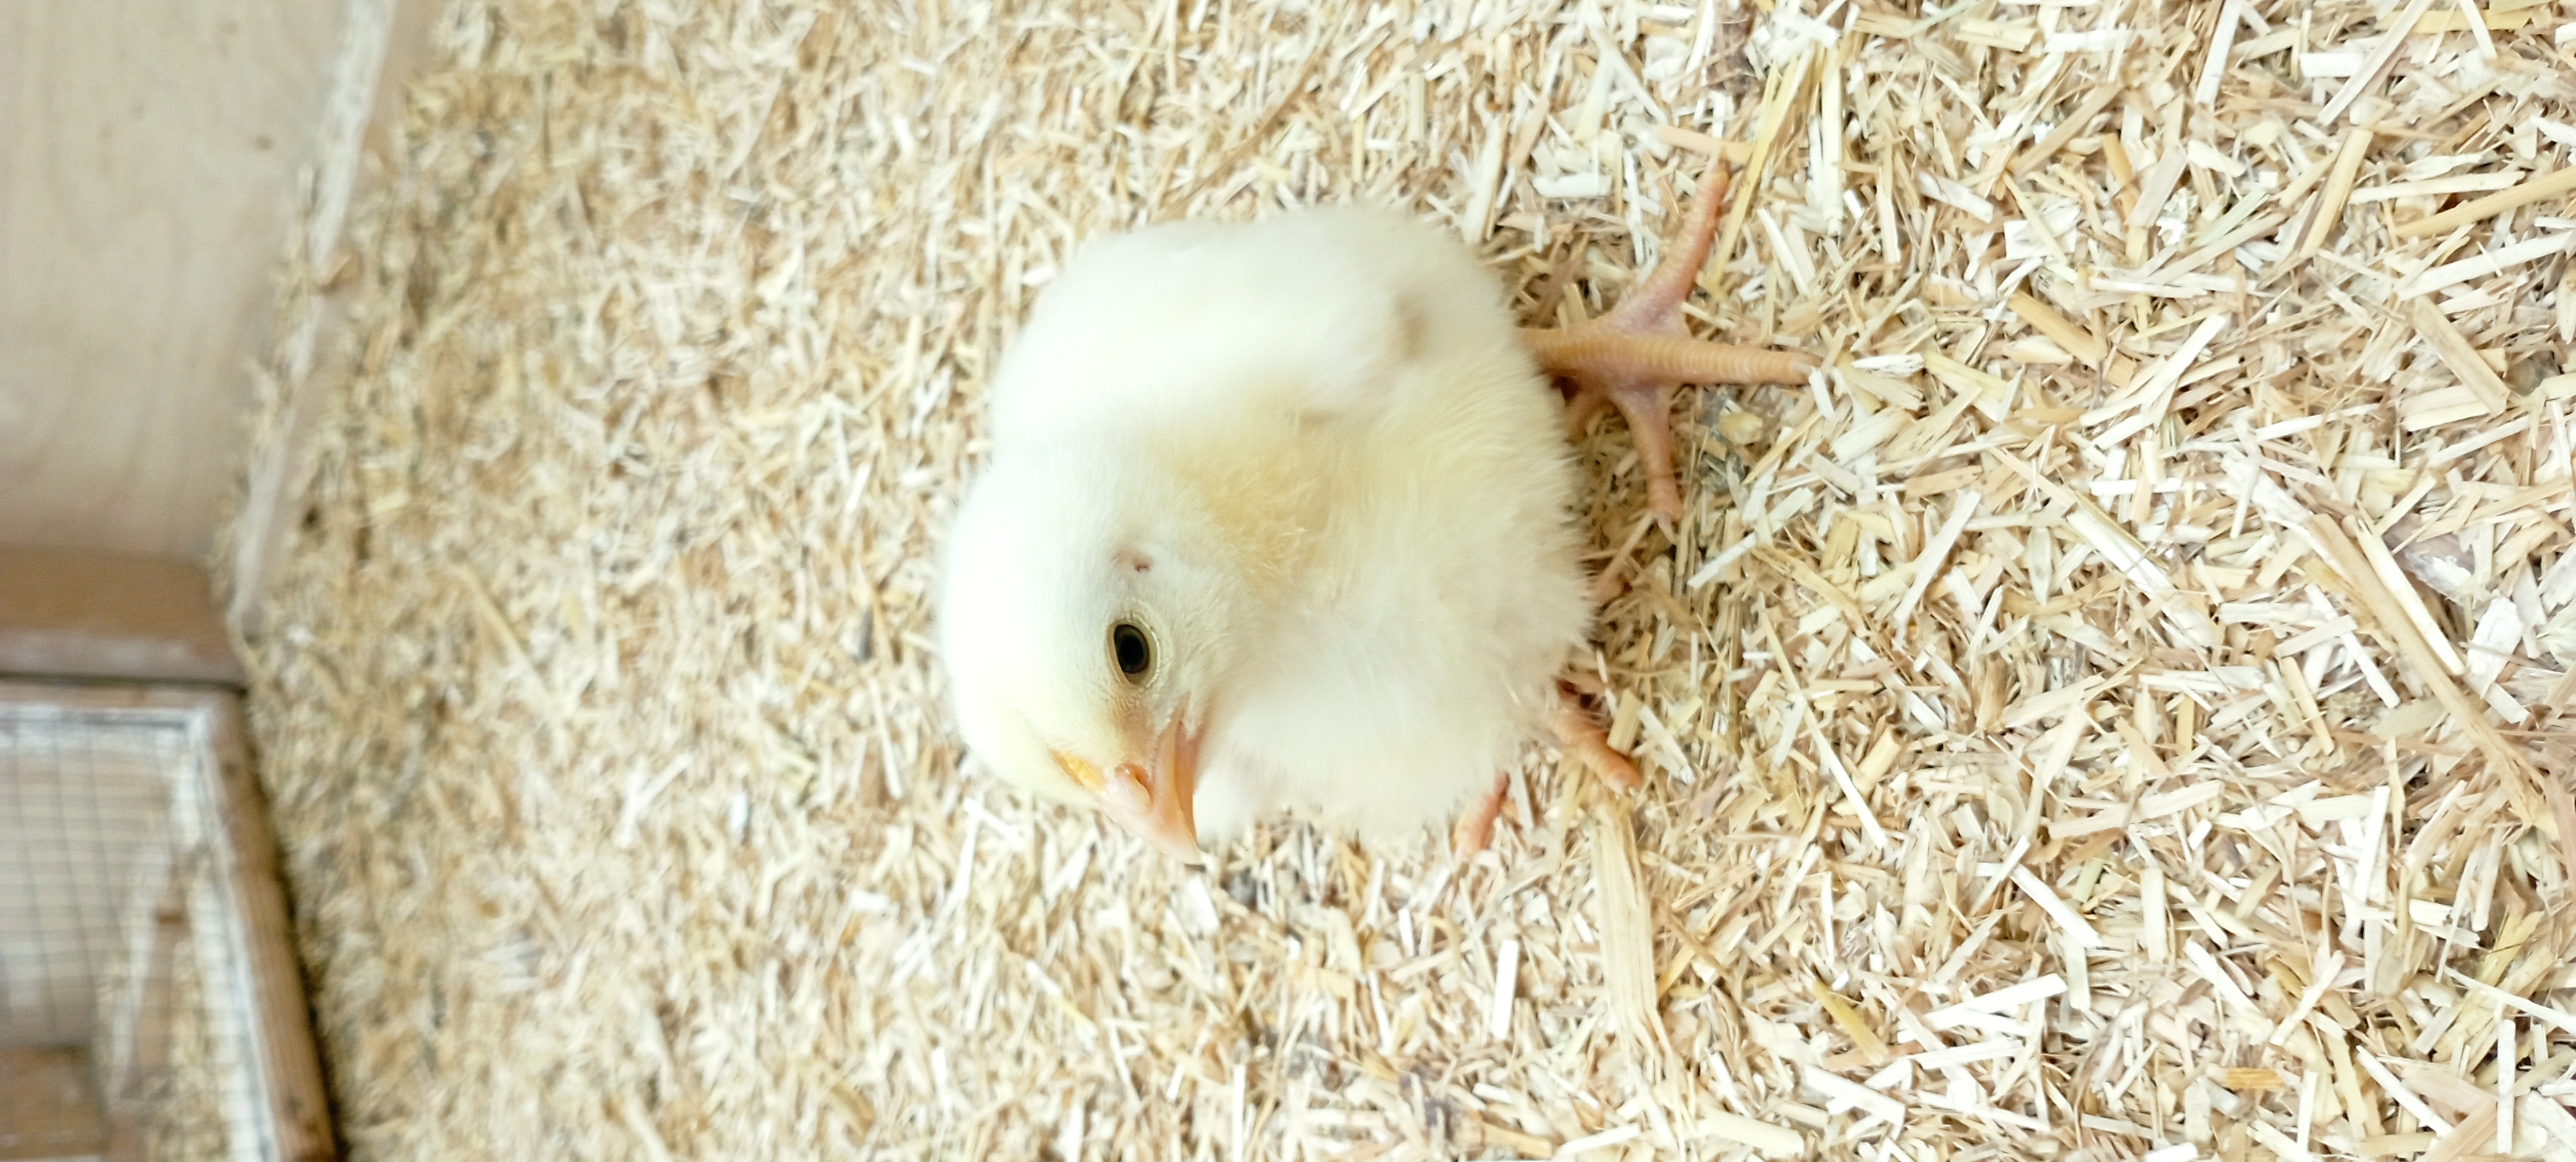
Weight: 197 g